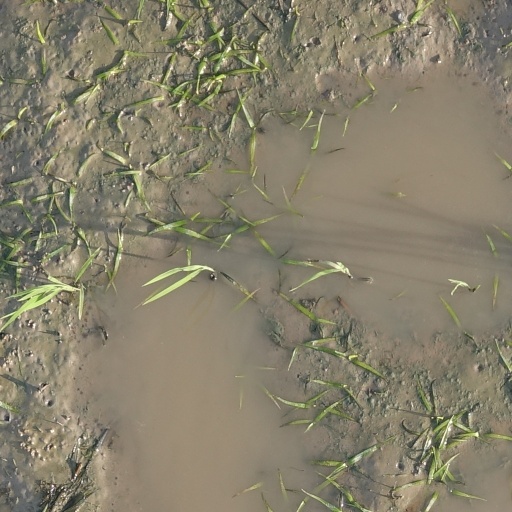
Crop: rice